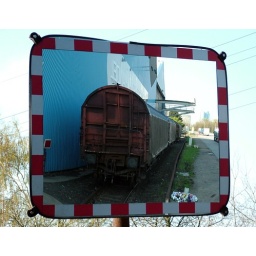
rusty waggon in traffic mirror